Middleton, Massachusetts

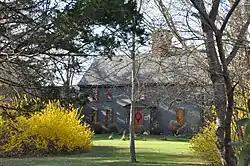
Deacon Edward Putnam, Jr. House

Although the town no longer has any functional rail systems, there have been rail lines previously running through the area. Notably, the Essex Railroad had termini in Salem and North Andover, running through Middleton from the mid-1840s through the mid-20th century, when passenger and freight demands dropped off.